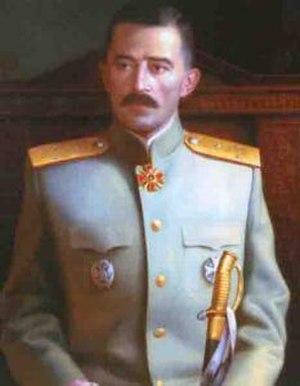
Mikhail Konstantinovitch Dieterichs, né le 17 mai 1874 et décédé le 8 septembre 1937 à Shanghai, est un général russe et une personnalité politique, monarchiste, des Armées blanches en Sibérie, président du gouvernement russe de Vladivostok.